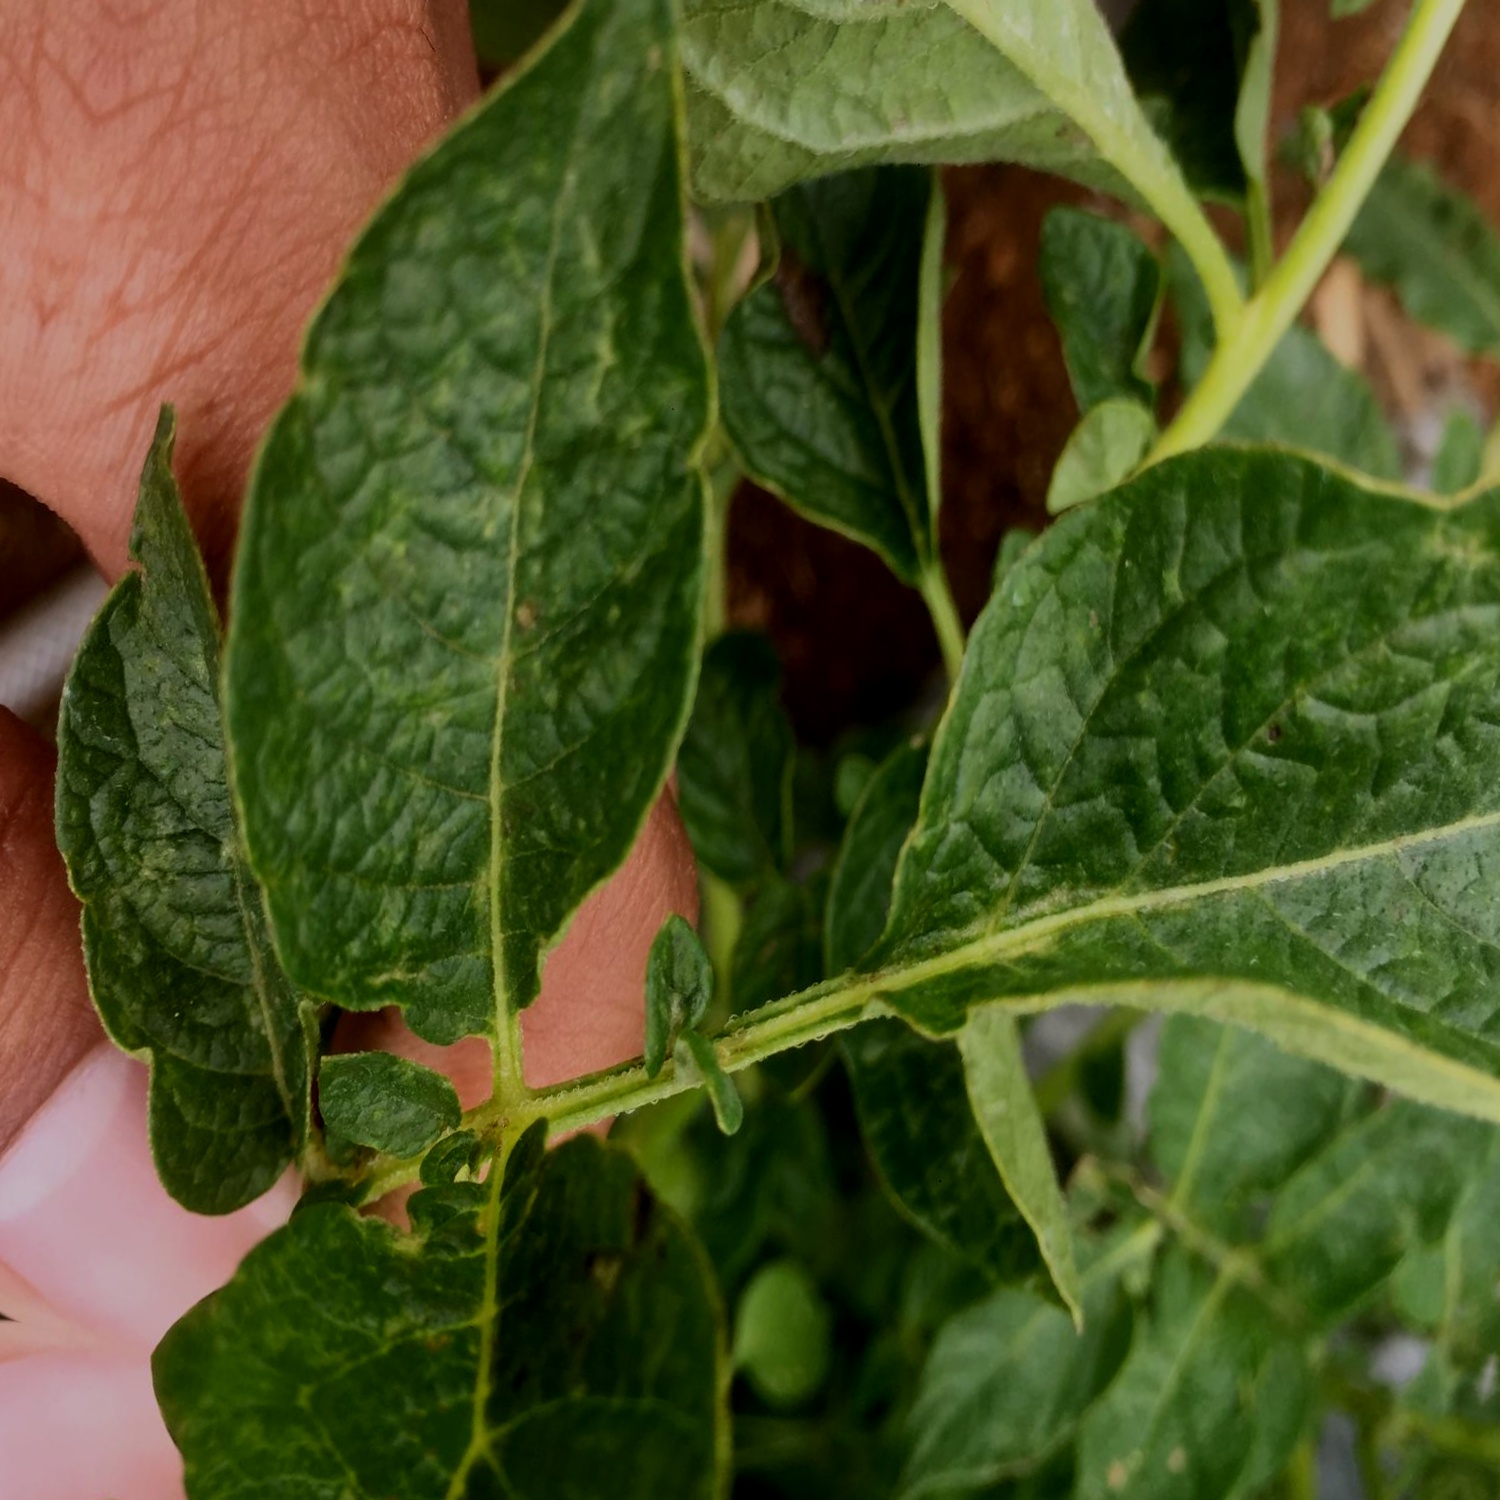
Etiqueta: Virus